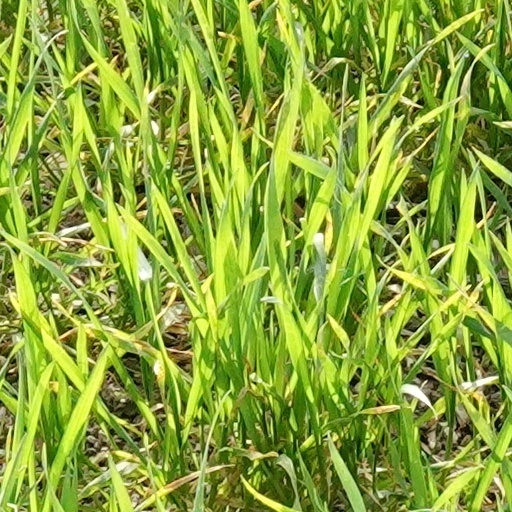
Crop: wheat